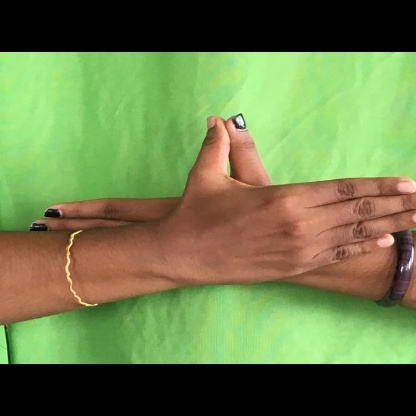
Mudra: Garuda